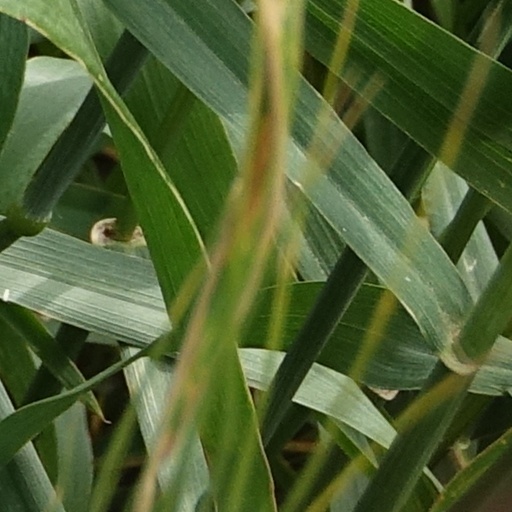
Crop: wheat